Jesus

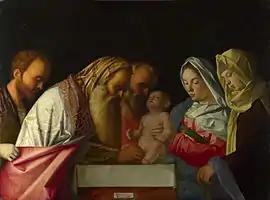
"The Circumcision" by Giovanni Bellini, . The work depicts the circumcision of Jesus.

Both Matthew and Luke describe Jesus's birth, especially that Jesus was born to a virgin named Mary in Bethlehem in fulfilment of prophecy. Luke's account emphasizes events before the birth of Jesus and centres on Mary, while Matthew's mostly covers those after the birth and centres on Joseph. Both accounts state that Mary was engaged to a man named Joseph, who was descended from King David and was not his biological father, and both support the doctrine of the virgin birth of Jesus, according to which Jesus was miraculously conceived by the Holy Spirit in Mary's womb when she was still a virgin. At the same time, there is evidence, at least in the Lukan Acts of the Apostles, that Jesus was thought to have had, like many figures in antiquity, a dual paternity, since there it is stated he descended from the seed or loins of David. By taking him as his own, Joseph will give him the necessary Davidic descent. Some scholars suggest that Jesus had Levite heritage from Mary, based on her blood relationship with Elizabeth.